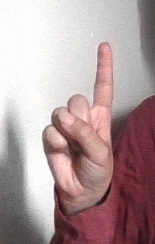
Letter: bb